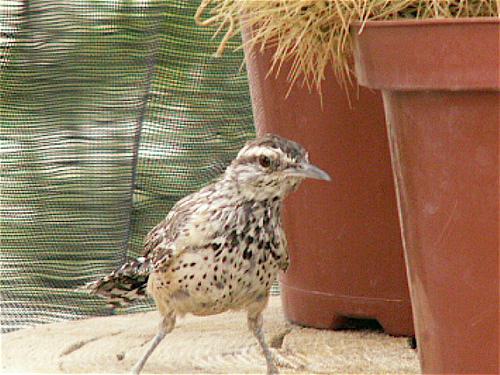
A photo of a cactus wren